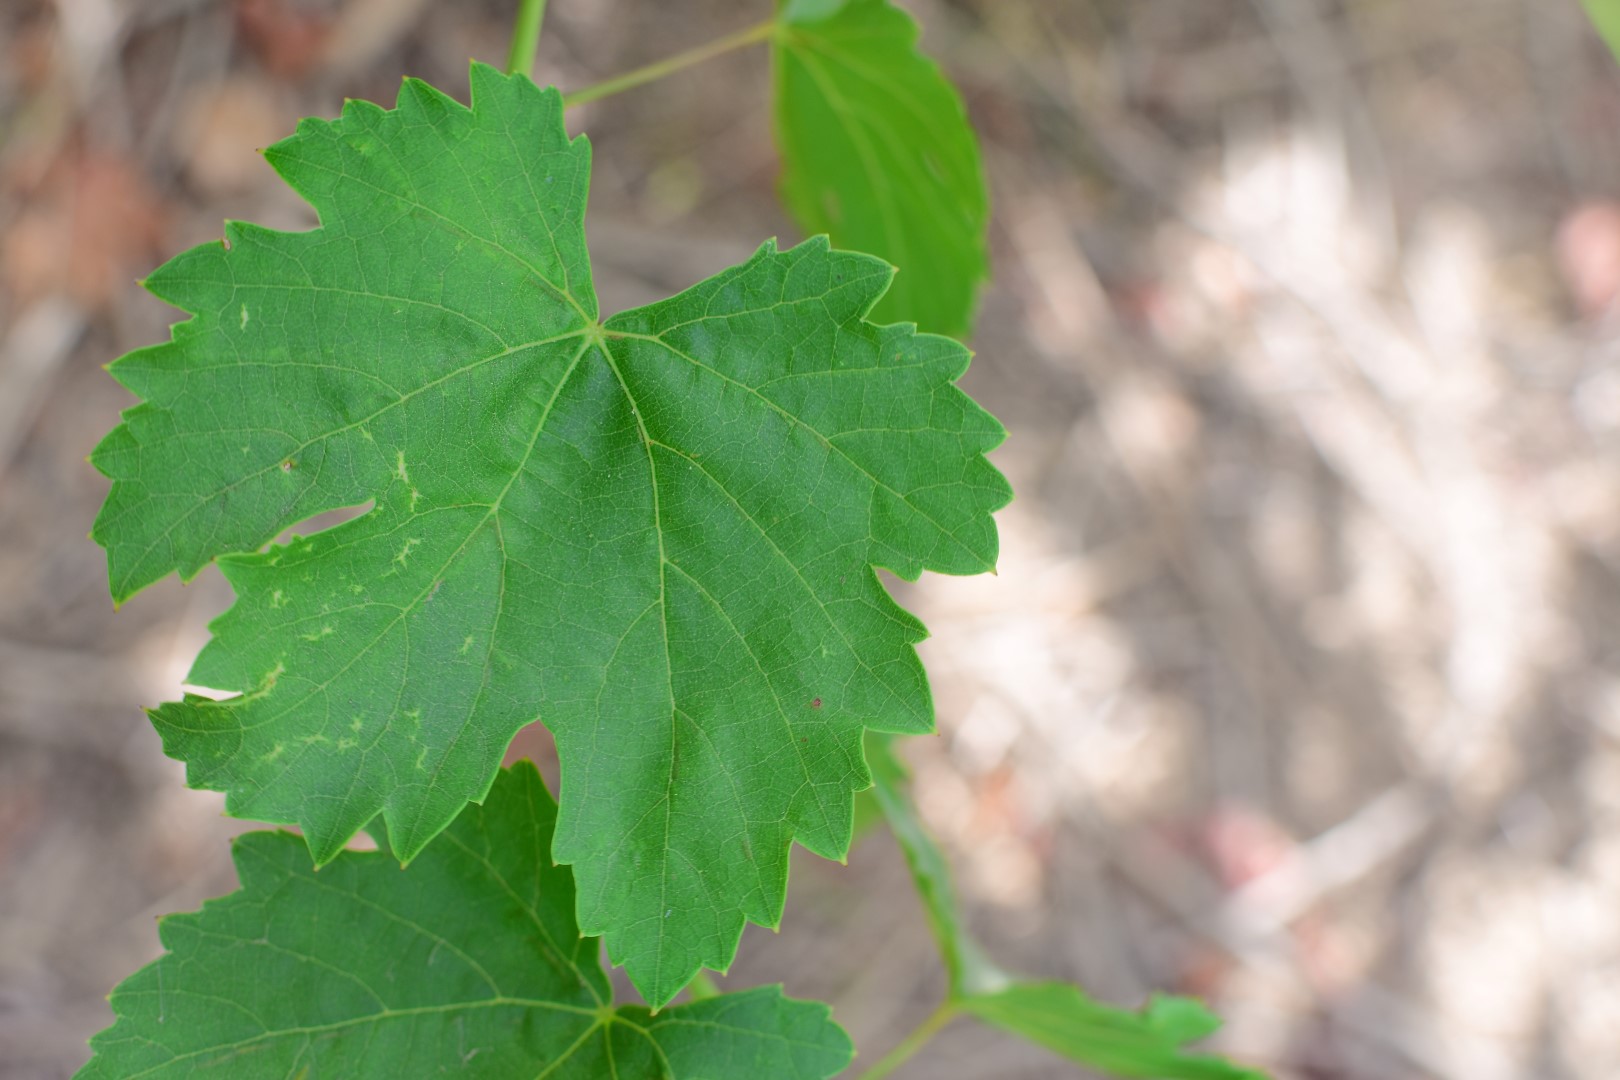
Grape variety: Thompson Seedless